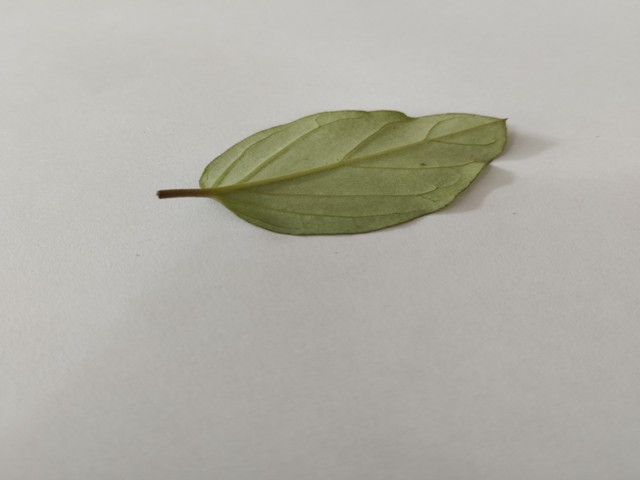
Plant: punarnava